Queanbeyan District Cricket Club

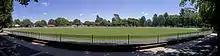
Queanbeyan Park oval by "Bidgee"

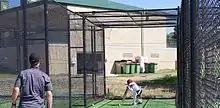
Cricket coaching Freebody Oval

The club fields teams in Cricket ACT Men's Grade Competitions. The club also has strong support for Junior Cricket in the region, mainly through the affiliation with the Queanbeyan and Districts Junior Cricket Club. Current patron is Ian McNamee, President Stephen P Moore, Honorary secretary Ron Bates, Honorary treasurer Dom Di-Campli. Its home oval is Freebody Oval, Richard Avenue, Queanbeyan. The club also plays at Brad Haddin Oval (situated in Queanbeyan Town Park) Queanbeyan and Rockley Oval Googong. Freebody Oval is named after a former Mayor of Queanbeyan whose son Terry was a former captain and excellent all-rounder with the club in from the 1930s to the 1950s.